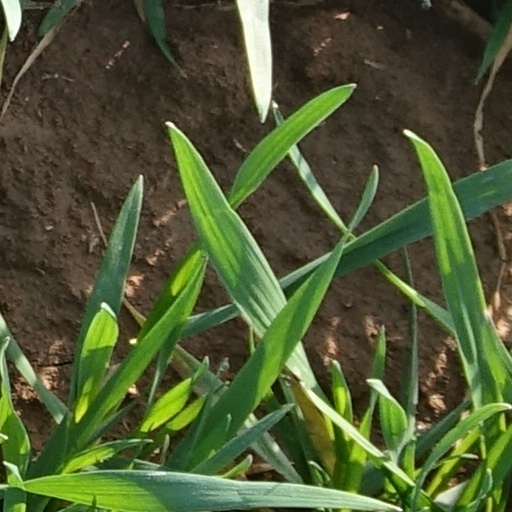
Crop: wheat